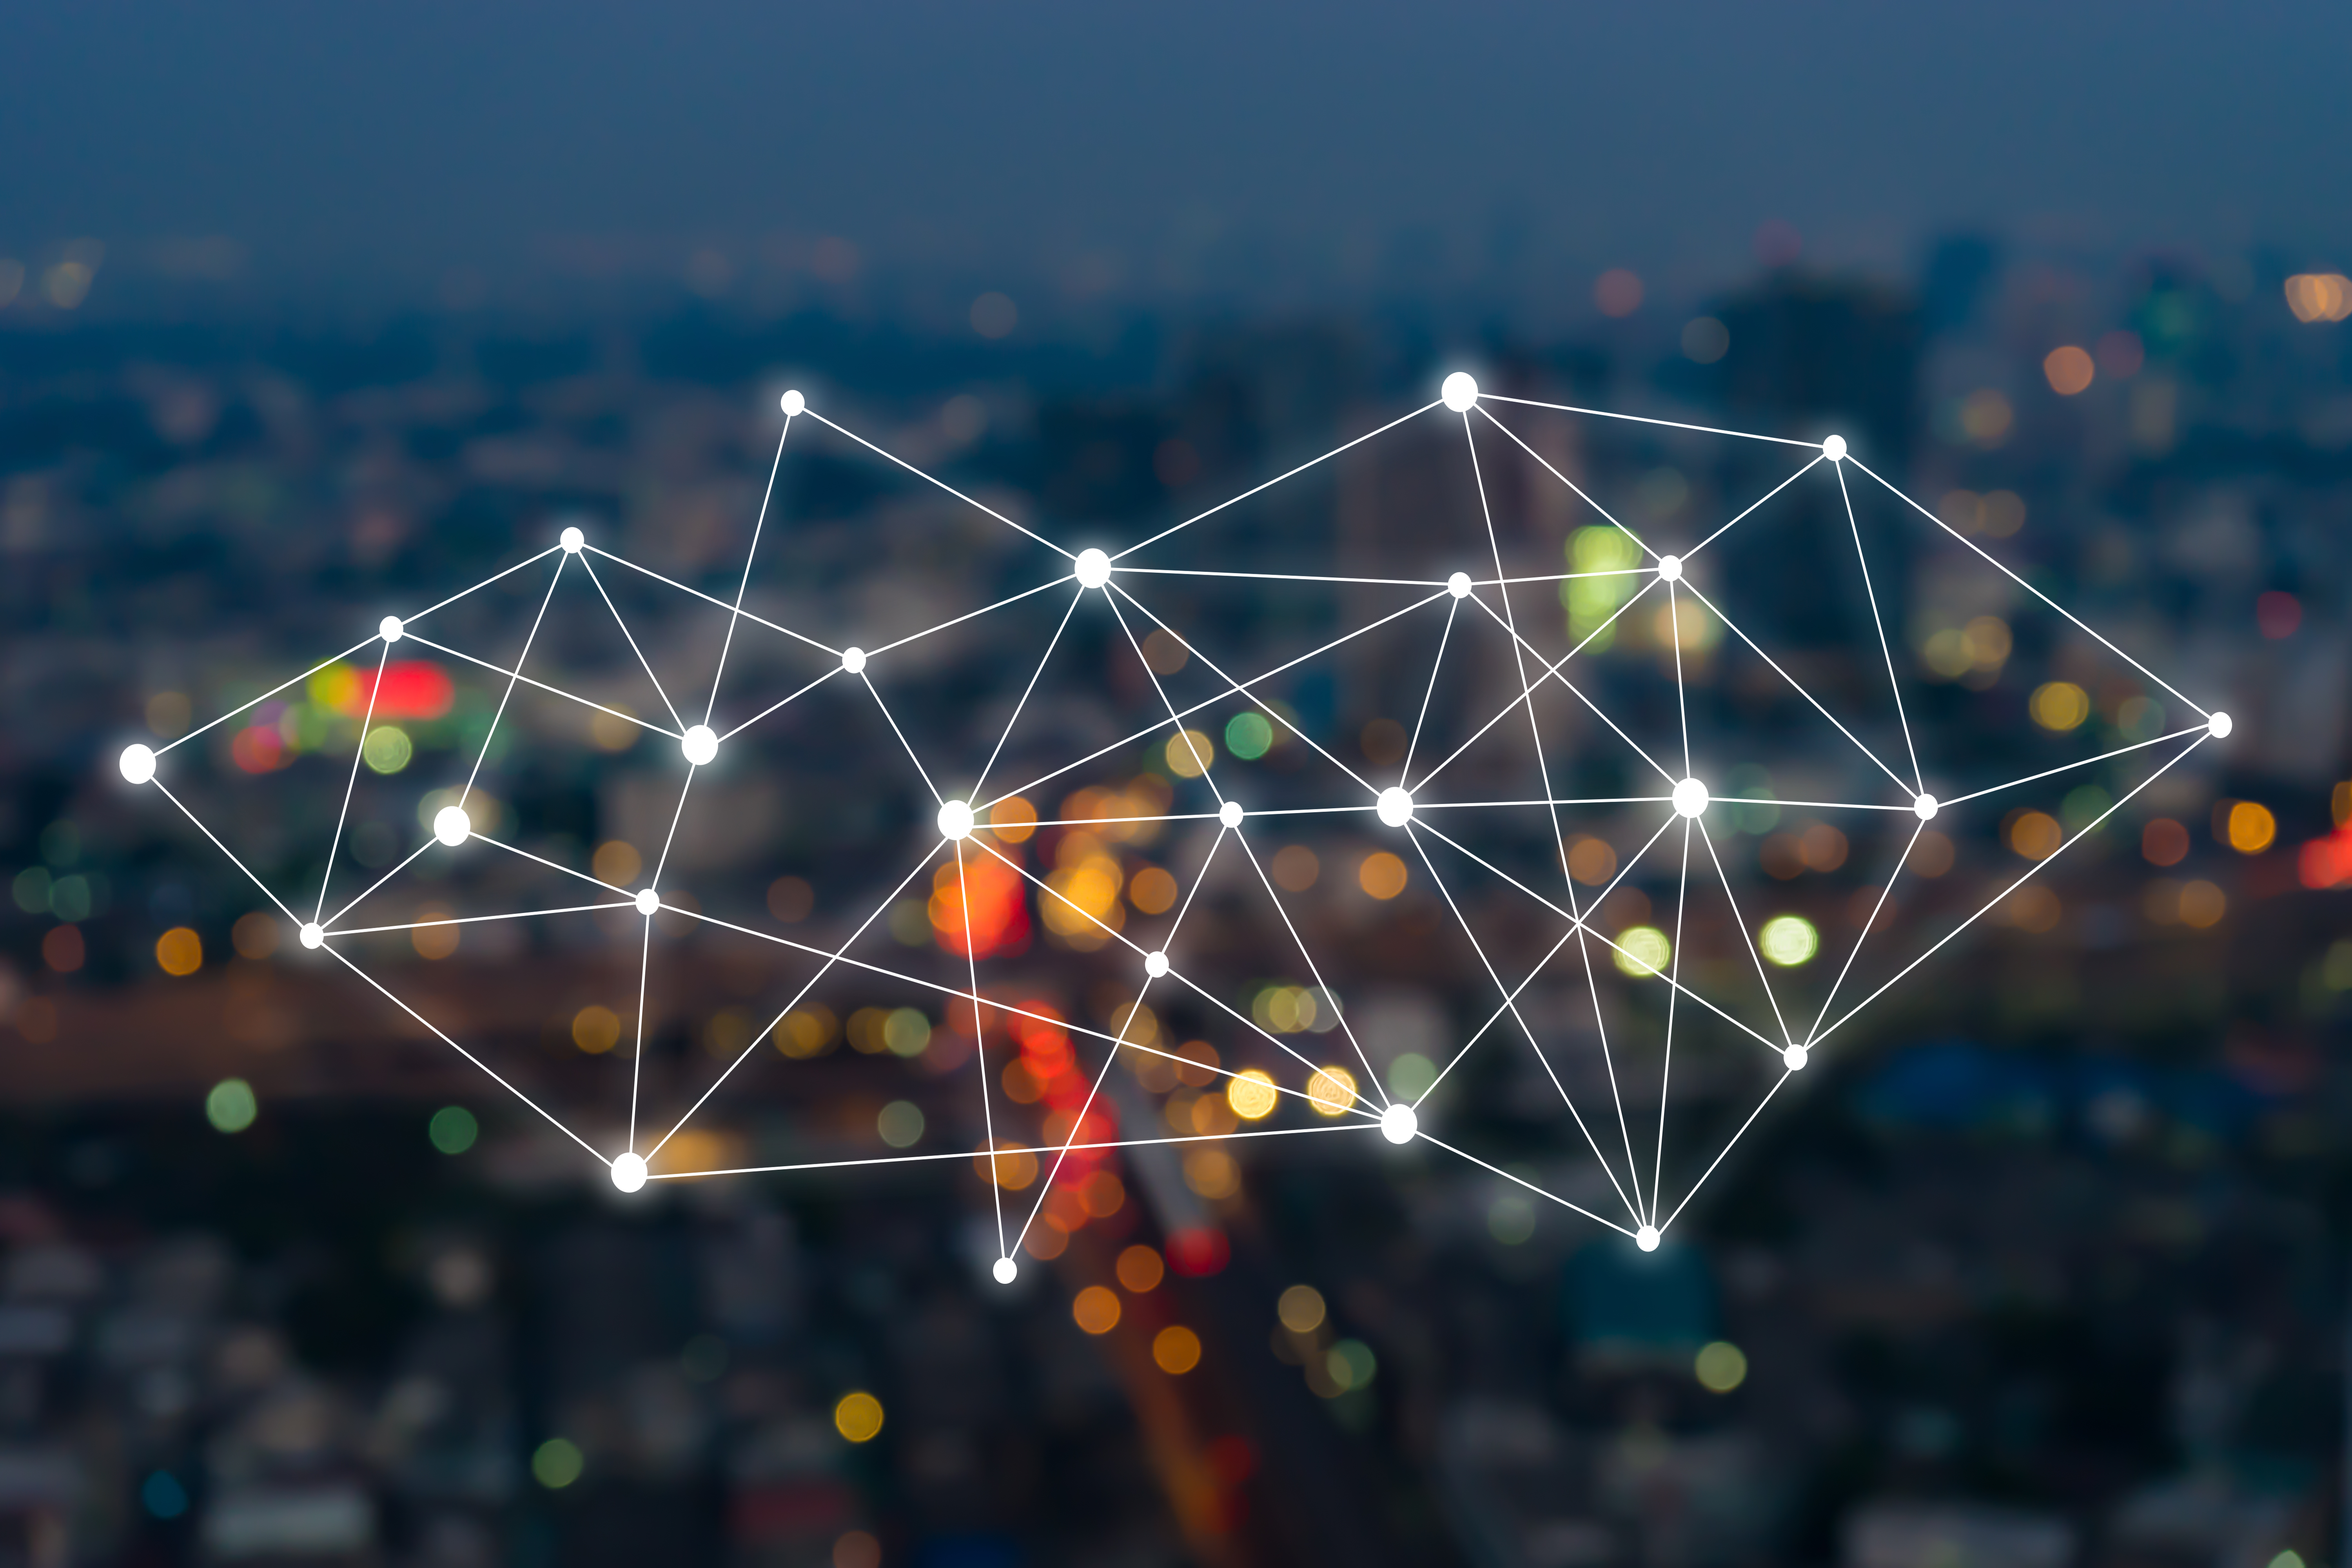
iot, technology, concept, city, transport, smart, business, network, background, cyber, abstract, building, communication, road, architecture, sensor, skyscraper, cool, wireless, cyberspace, cityscape, access, blue, conglomerate, connect, connection, development, diorama, double, downtown, wolrd, map, graphic, high, innovation, internet of things, ioe, ipv6, island, light, logistics, miniature, retro, river, riverside, sensing, technological, transportation, waterfront, yellow, sky, night, tree, triangle, space